B movies in the 1950s

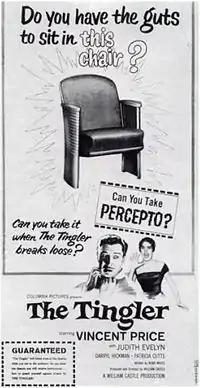
An ad for "The Tingler" (1959), focusing on William Castle's Percepto gimmick. "GUARANTEED: 'The Tingler' will break loose in the theatre while you are in the audience. As you enter the theatre you will receive instructions how to guard yourself against attack by THE TINGLER!"

"The Amazing Colossal Man" was released by a new company whose name was much bigger than its budgets. American International Pictures (AIP), founded in 1956 by James H. Nicholson and Samuel Z. Arkoff in a reorganization of their American Releasing Corporation (ARC), soon became the leading U.S. studio devoted entirely to B-priced productions. American International helped keep the original-release double bill alive through paired packages of its films: these movies were low-budget, but the economic model was different from that of the traditional B movie—instead of a flat rate, they were rented out on a percentage basis, like A films. "I Was a Teenage Werewolf" (1957) is perhaps the best known AIP film of the era. Guided by experienced genre writer-producer Herman Cohen, the movie starred a twenty-year-old Michael Landon. As its title suggests, AIP sought audiences not only with fantastic genre subjects, but also with new, teen-oriented angles. One exemplary film, "Daddy-O" (a.k.a. "Out on Probation"; 1958), sported the tagline "Alive!! With the Beat and the Heat of Today's Rock-N-Roll Generation!" If "Hot Rod Gang" (1958) worked, then why wouldn't hot rod horror? Result: "Ghost of Dragstrip Hollow" (1959). AIP is credited with having "led the way...in demographic exploitation, target marketing, and saturation booking, all of which would become standard procedure for the majors in planning and releasing their mass-market 'event' films" by the late 1970s.